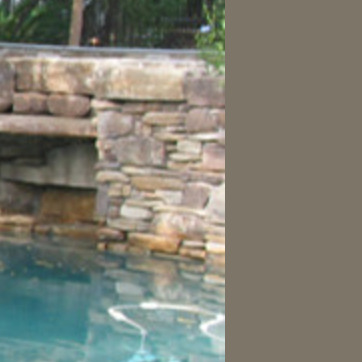
Material: stone